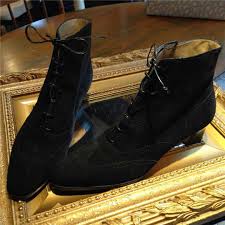
Waste category: shoes